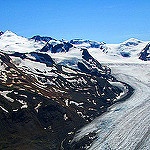
Scene: Outdoor